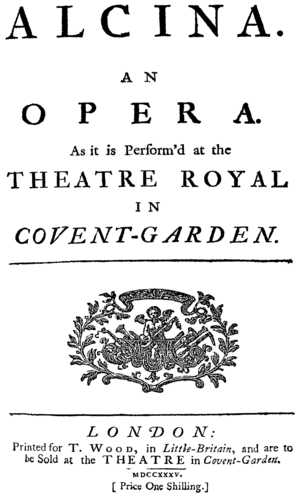
Alcina
Omslaget til librettoen for Alcina (1735).
Alcina er en opera seria af Georg Friedrich Händel. Ophavsmanden til librettoen er ukendt. Librettoen bygger i lighed med Händels Orlando og Ariodante på Ludovico Ariostos Orlando furioso, der er et epos, der foregår på Karl den Stores tid.